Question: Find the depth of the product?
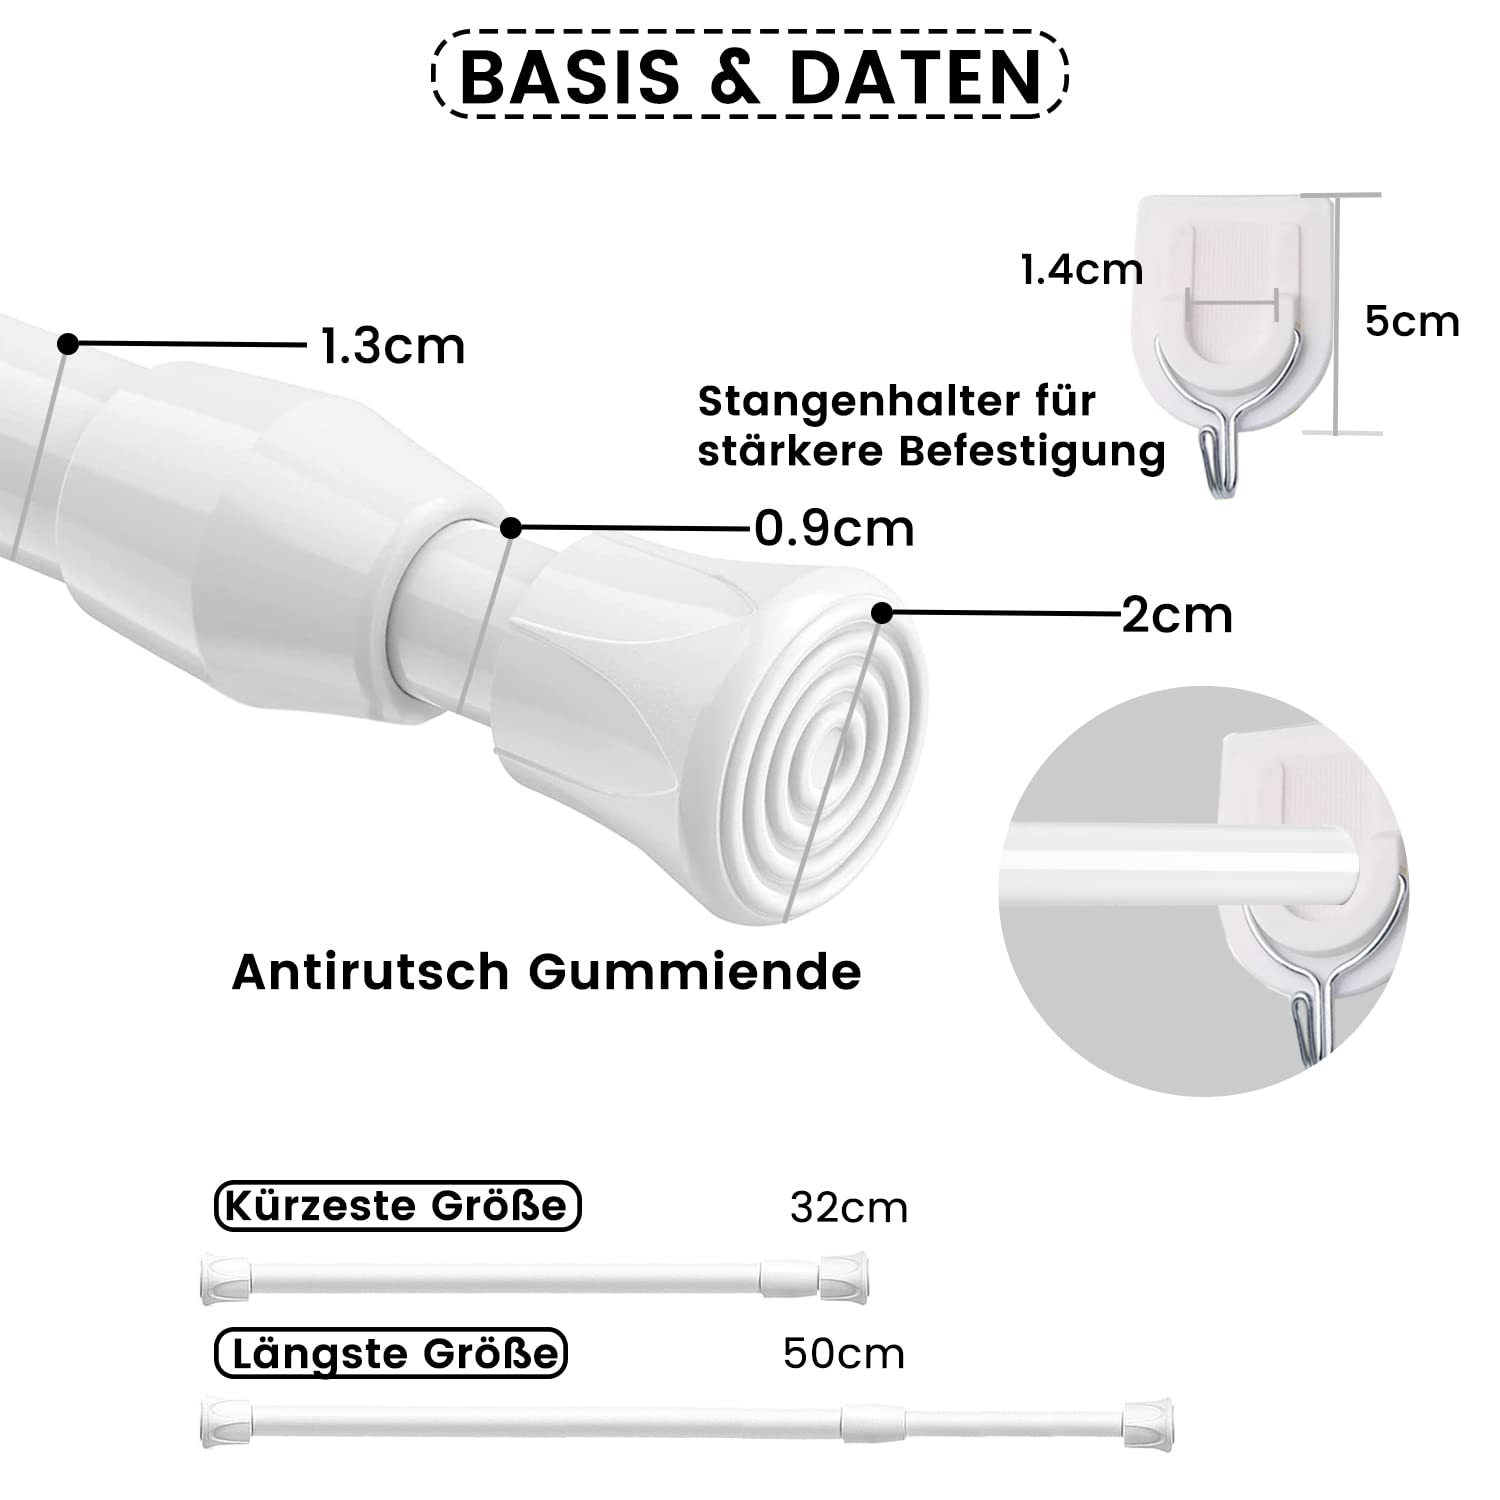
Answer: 32.0 centimetre